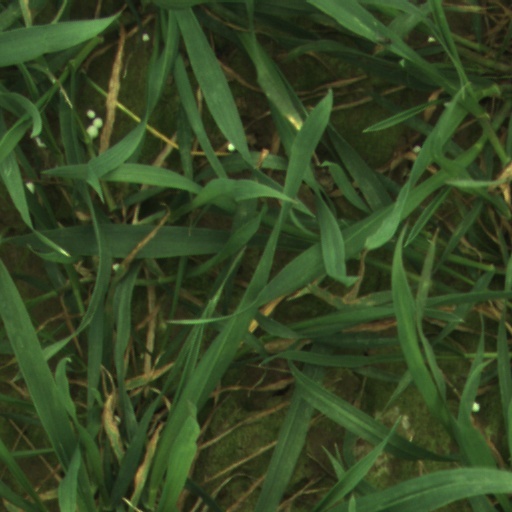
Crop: wheat